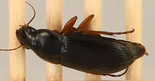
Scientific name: Harpalus pensylvanicus
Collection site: Konza Prairie Agroecosystem NEON (KONA), plot KONA_001